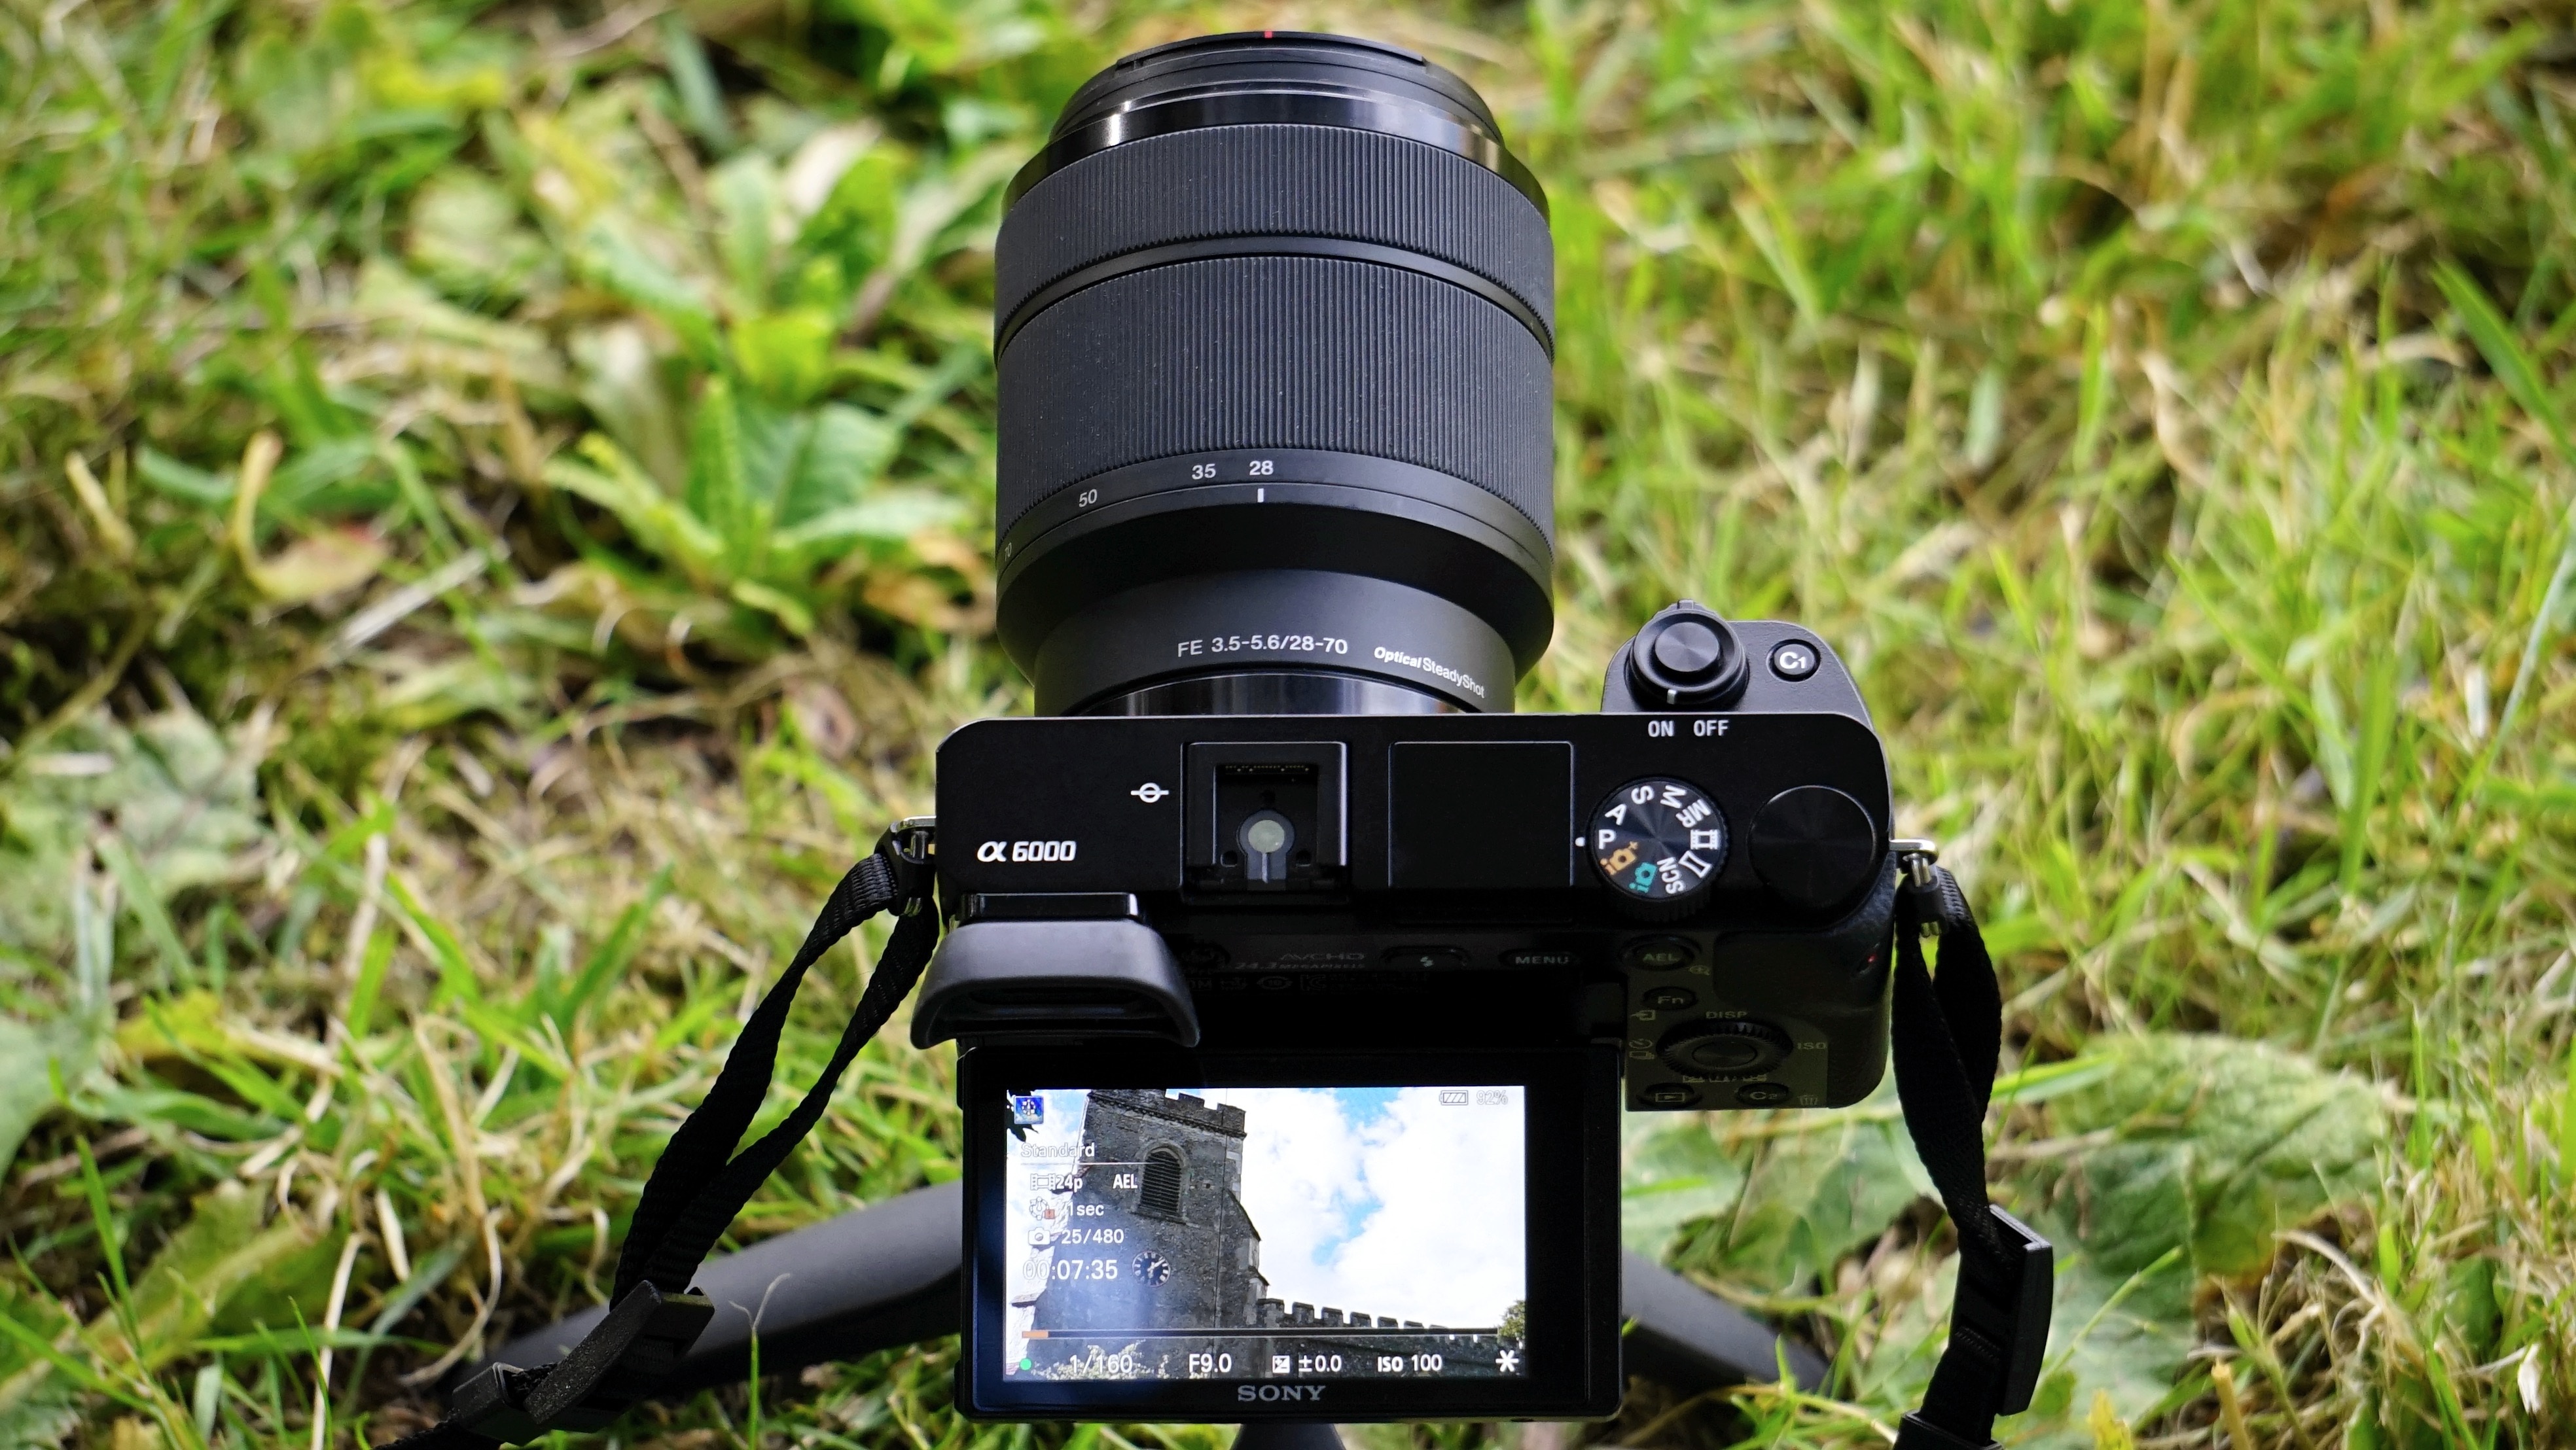
technology, camera, tool, lens, equipment, electronic, device, reflex camera, video, digital, sony, camera lens, a6000, sony a7, digital slr, single lens reflex camera, cameras optics